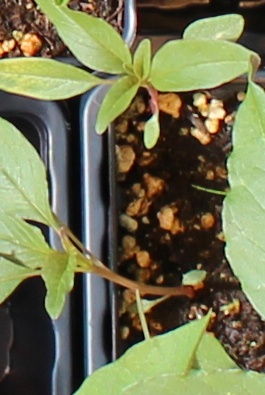
Label: Waterhemp